Describe the emotion expressed in this image:  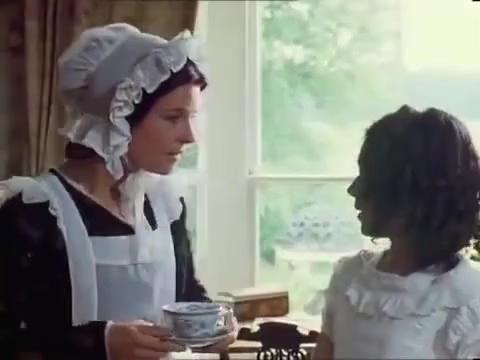
This person displays Fear, valence and arousal with high intensity.